WPXT

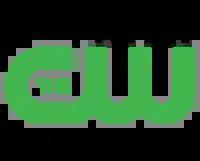
WPXT's logo from 2007 to 2018

On January 24, 2006, Time Warner and CBS Corporation announced that they would merge the broadcast operations of The WB and UPN to form The CW Television Network. On March 9, it was announced WPXT would become Portland's CW affiliate. Later on May 1, it was made public sister station WPME would affiliate with MyNetworkTV. With the new affiliation, WPXT's branding became "The CW Portland". In 2007, WPXT changed its on-air branding to reflect its call letters rather than a city.